Edna Mae Harris

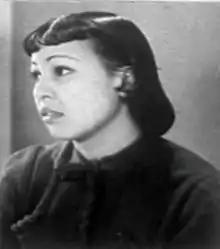
Harris in "Lying Lips", 1939

Edna Mae Harris (September 29, 1914 – September 15, 1997), sometimes credited as Edna May Harris was an American actress and singer. Harris, an African–American, was film actress in the late 1930s and early 1940s, appearing in films featuring mostly African–American casts.